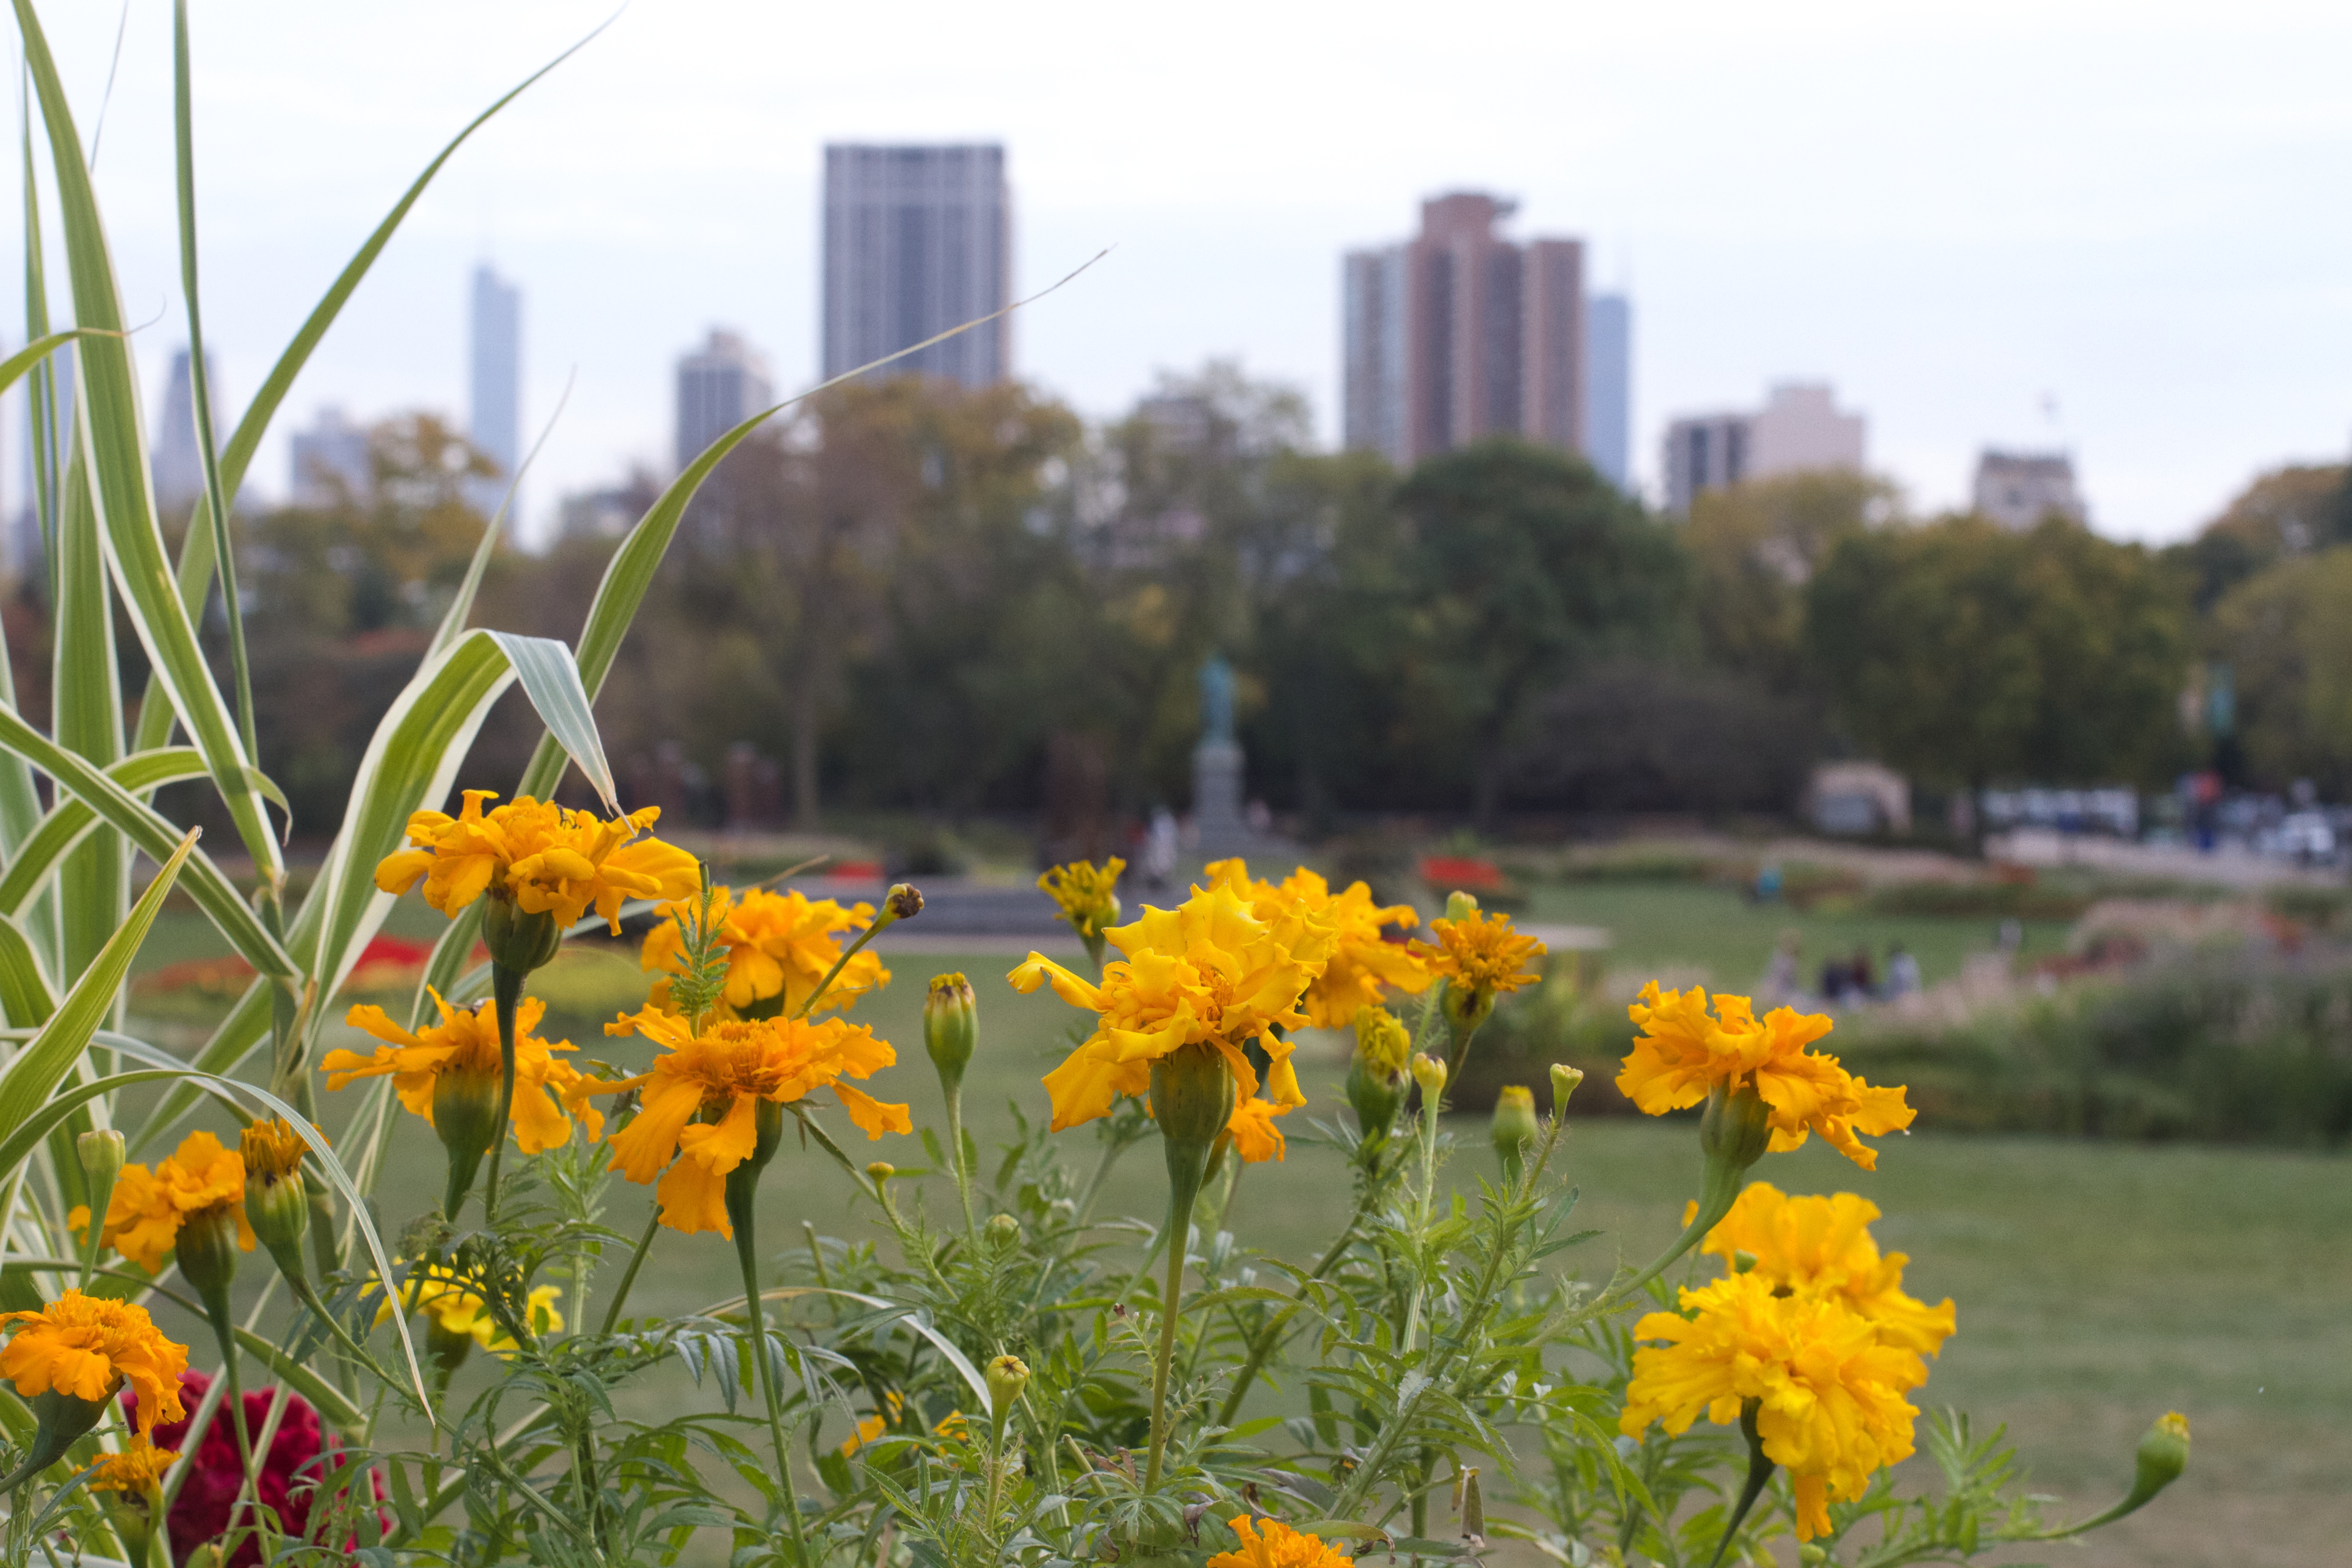
grass, plant, field, meadow, prairie, flower, autumn, botany, yellow, flora, wildflower, flowering plant, daisy family, land plant